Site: brandenburg
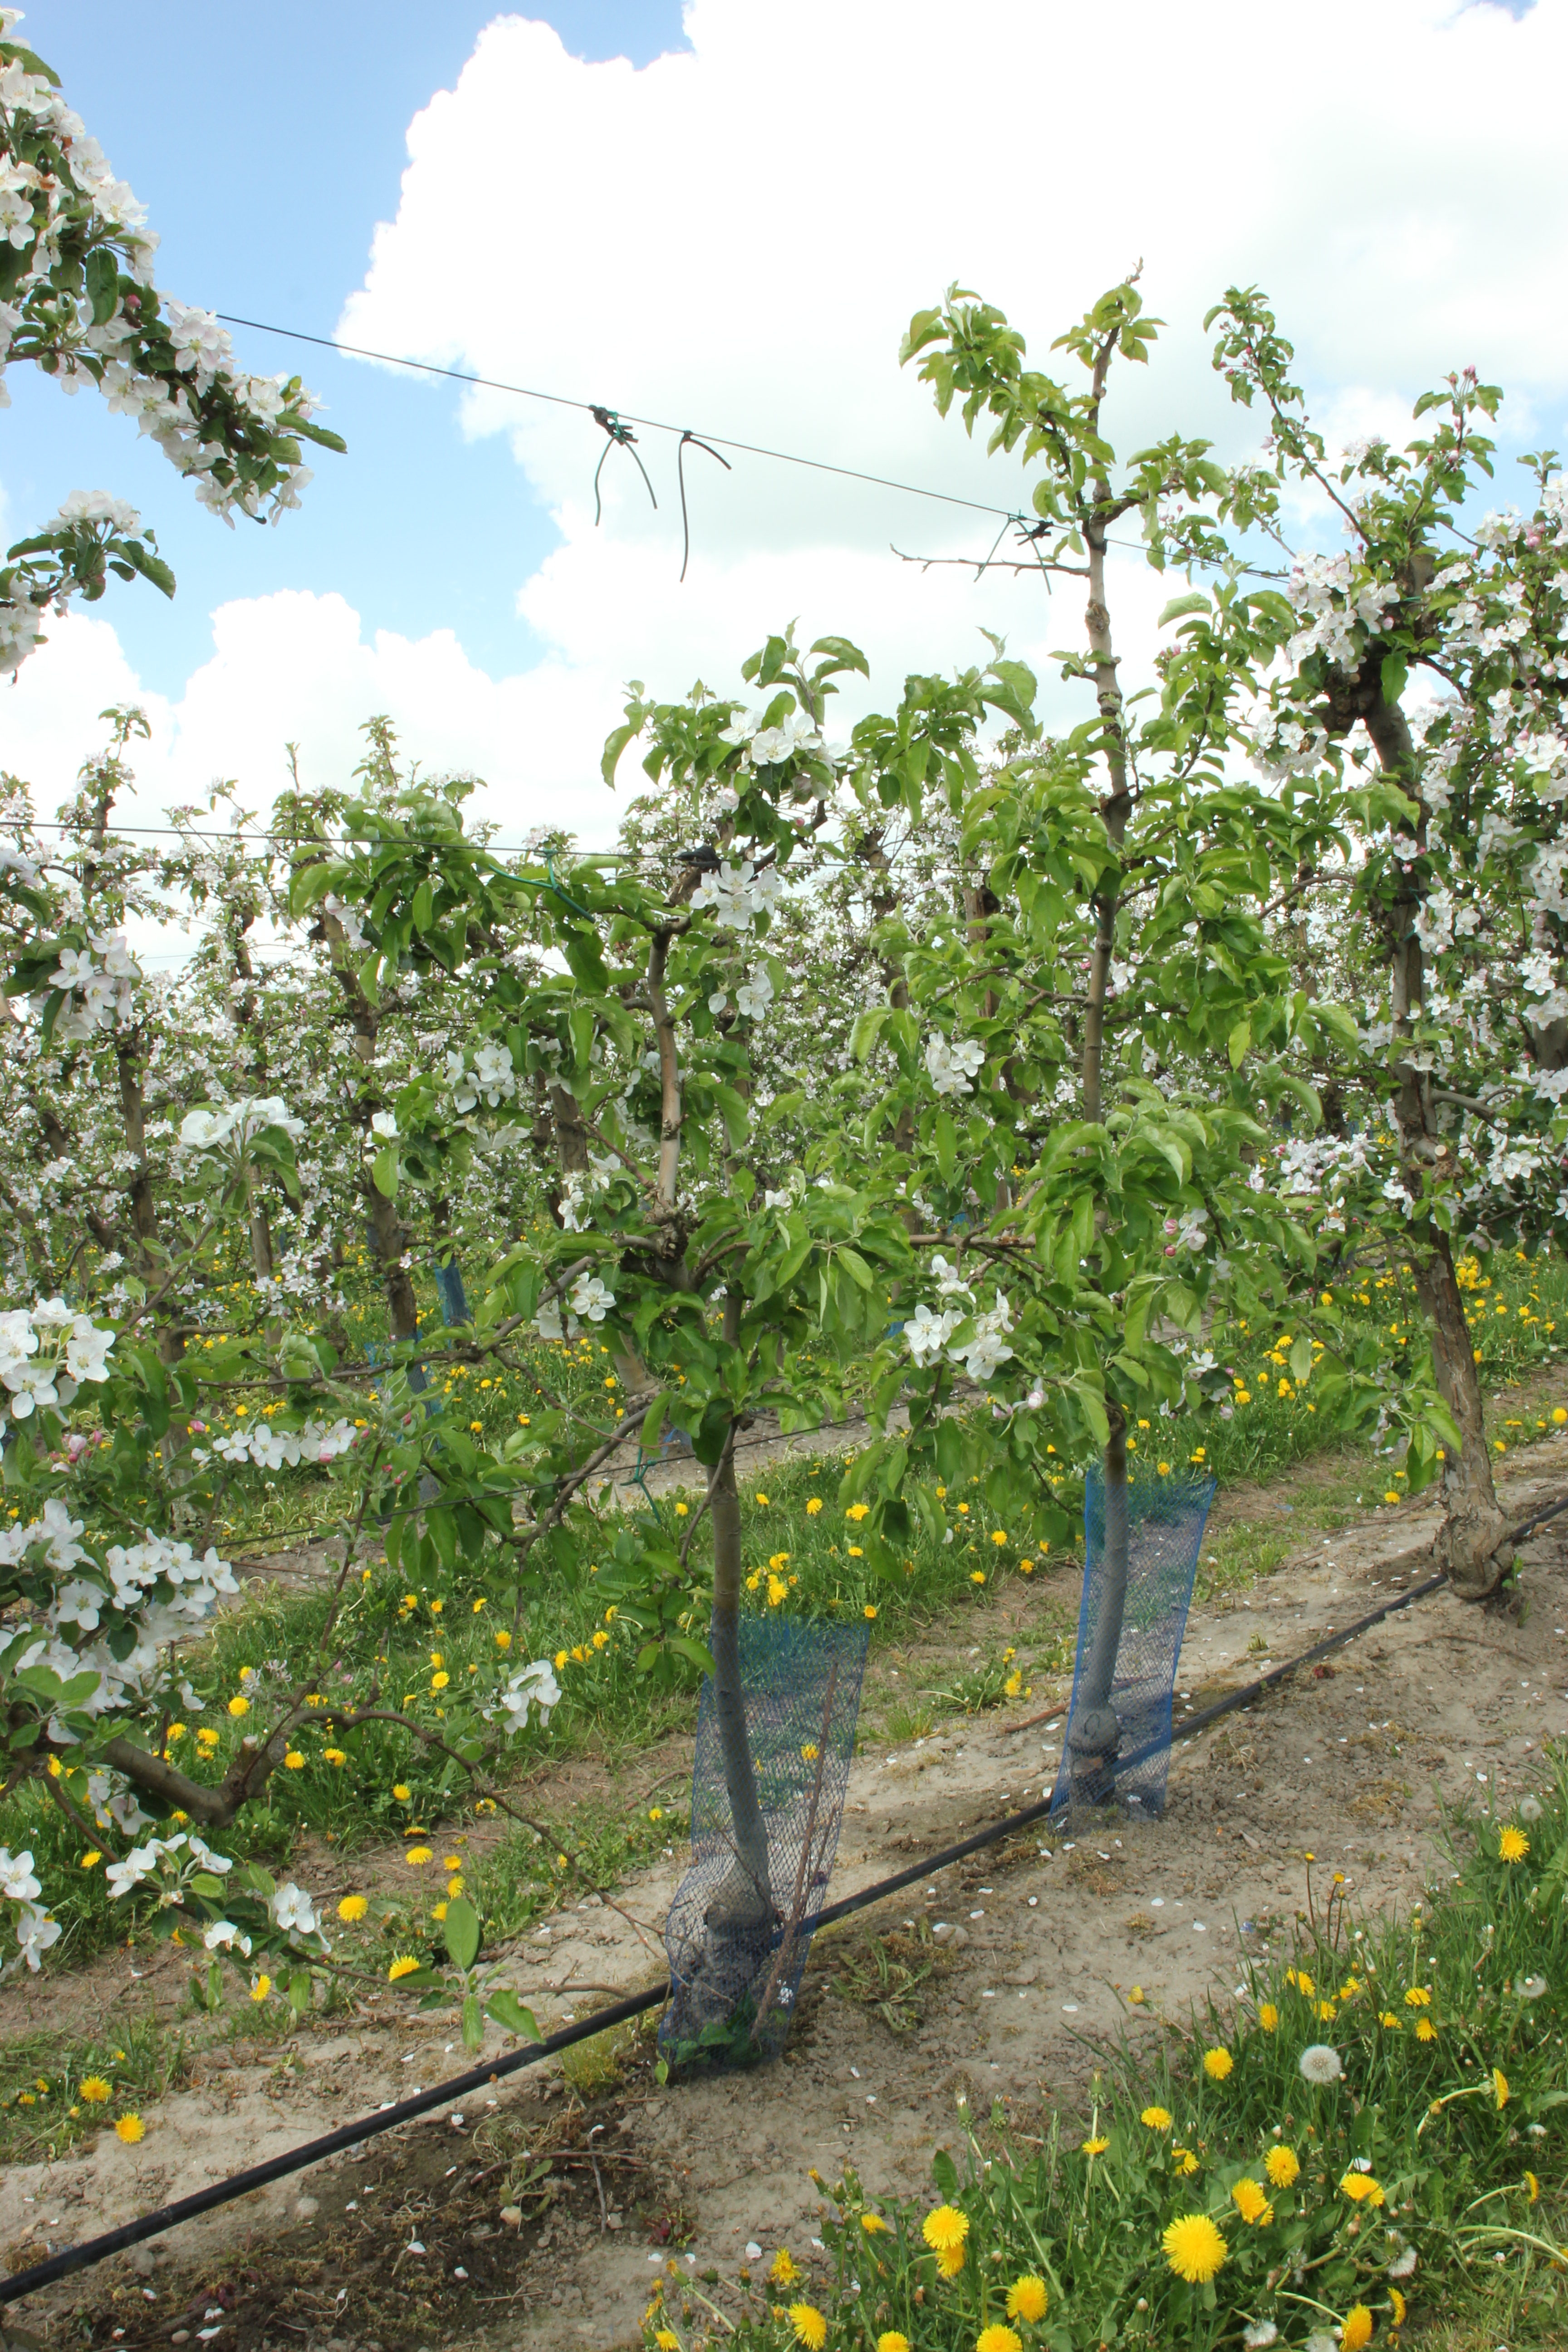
Growth stage (BBCH 65): Flowering